Lactifluus deceptivus

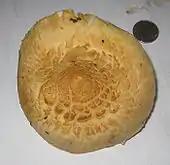
Caps of older specimens break up into yellowish brown scales from the center outward.

Like all milk-caps ("Lactarius" and "Lactifluus"), "L. deceptivus" is mycorrhizal, meaning the fungus forms a mutualistic association with certain trees and shrubs. The subterranean mycelium of the fungus forms an intimate association with tree roots, enveloping them in a sheath of tissue that allows both organisms to exchange nutrients they would otherwise be unable to obtain. The fruit bodies of the fungus grow solitarily, scattered, or in groups on the ground in conifer or hardwood forests, often under oak ("Quercus") or hemlock ("Tsuga"). Smith has noted a preference for bogs and the edges of woodland pools in hardwood forests, and in oak stands that have an understory of blueberry bushes ("Vaccinium" species). It is widely distributed in eastern North America (appearing from July to September), and has also been reported from southern and western Canada. It is a fairly common species, and fruits from June to October. The mushroom has also been reported from Mexico (in Puebla and in Veracruz) from oak and pine forests, at altitudes slightly over , and from Costa Rica, where it is abundant in oak forests.